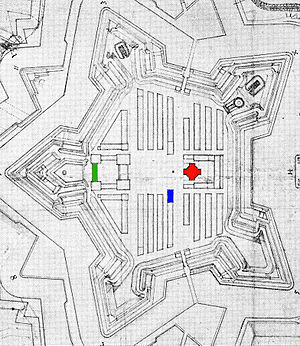
Kastelskirken / Historie / Ruses plan
Ruses plan fra omkring 1661.
Kastelskirken ligger i Kastellet i København. Kirken var oprindeligt forbeholdt Kastellets garnison, men fik i 1902 også et civilt sogn. Kastelskirken fejrede 300 års jubilæum i 2004.